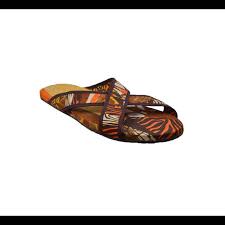
Nataal bi ma jot maa ngi gis ne aw dàll dàll wuñ diseene ci ay couleur yu bari laa gis. Mel na ni nag suufu dàll talon bi nuru na dénk waaye mel na ni ba tay du moom. Waaye daal dàll wi dàll wu rafet la wu am ñaari wara.